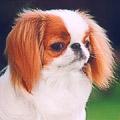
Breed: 249-n000106-Japanese_spaniel